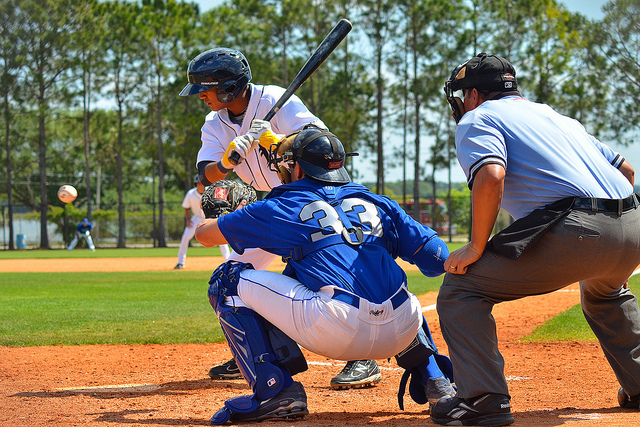
cầu thủ bắt bóng đang ngồi xuống chuẩn bị bắt bóng